Transpirational cooling (biological)

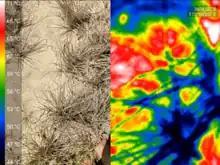
Thermal image of spinifex showing a 27 degree C. temperature difference

Increasing vegetative cover will be enhanced by protecting indigenous rights. Deforestation is an expression of the extractive industries of colonisation. Recent scholarship has identified that indigenous communities in Australia and North America maintained landscapes to reduce the incidence of uncontrolled forest fire and maintain biodiversity. A study of 12,000 years of population data found that “three quarters of terrestrial nature has long been shaped by diverse histories of human habitation and use by Indigenous and traditional peoples”. With rare exceptions, current biodiversity losses are caused not by human conversion or degradation of untouched ecosystems, but rather by the appropriation, colonization, and intensification of use in lands inhabited and used by prior societies.This calls on us to unlearn some of the assumptions embedded in Western epistemologies and the decolonisation of knowledge as a foundation for more effective climate action.